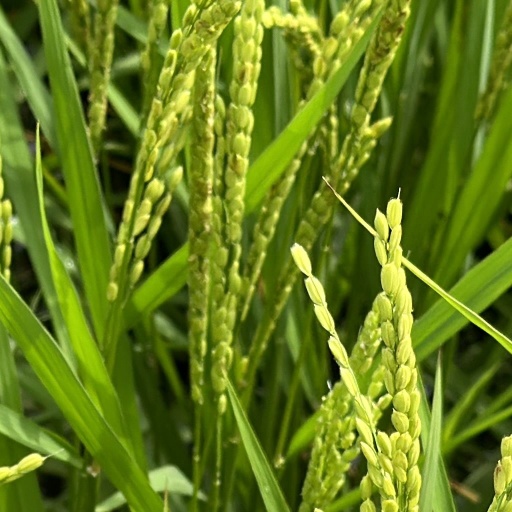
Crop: rice